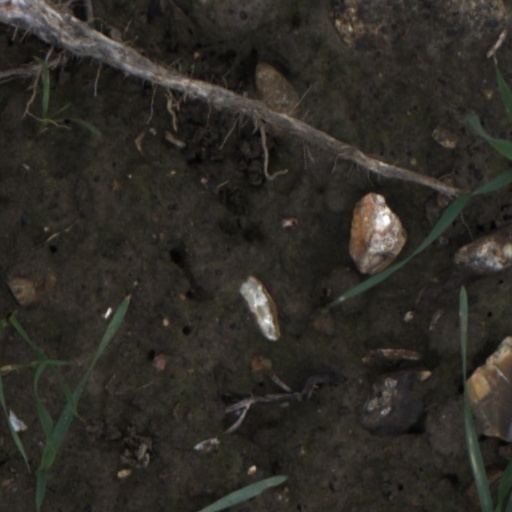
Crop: wheat